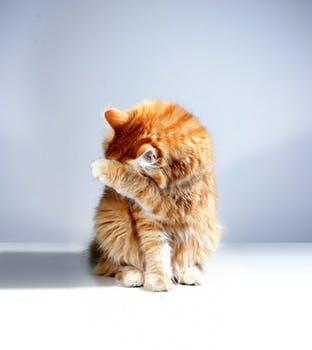
Label: Watermark